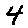
Label: 4